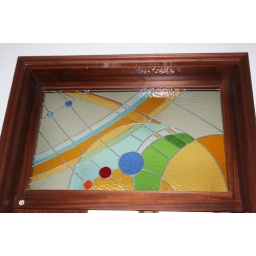
Each door had stained glass over it. Each different. All beautiful!!